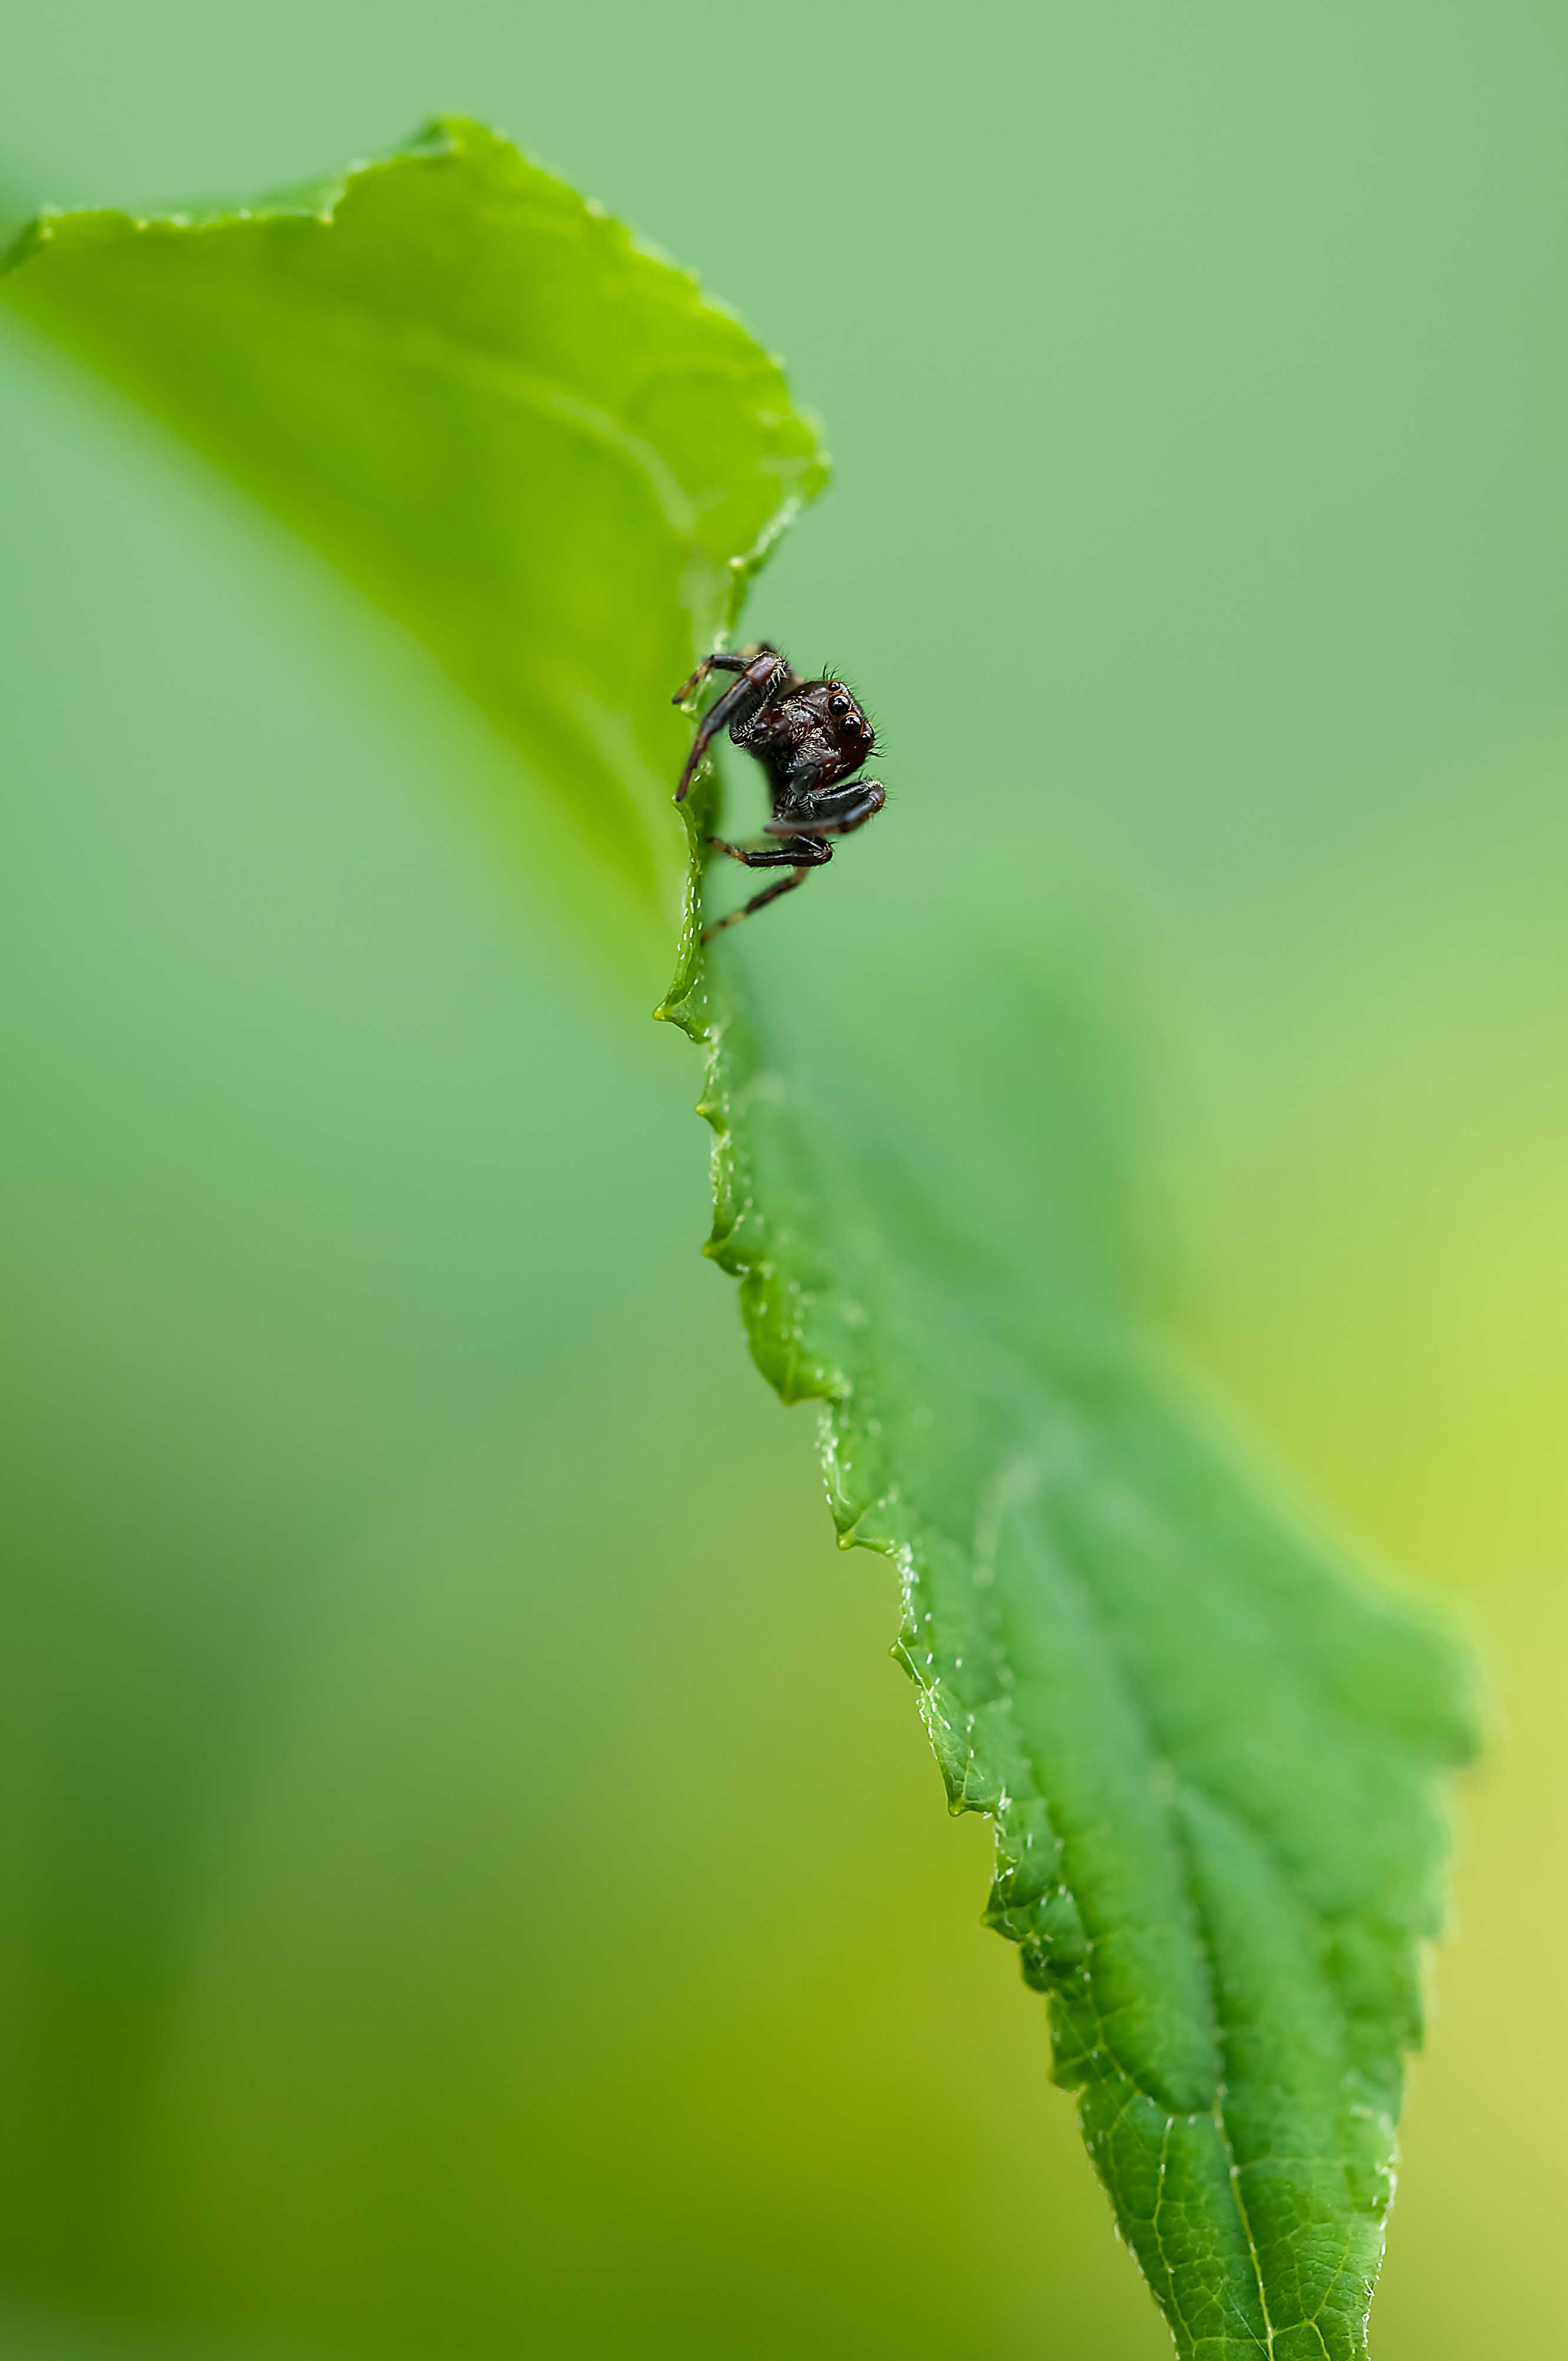
water, nature, grass, branch, dew, plant, photography, leaf, flower, pollen, green, insect, botany, flora, fauna, invertebrate, close up, spider, arachnid, nectar, moisture, macro photography, jumping spider, persepktive, plant stem